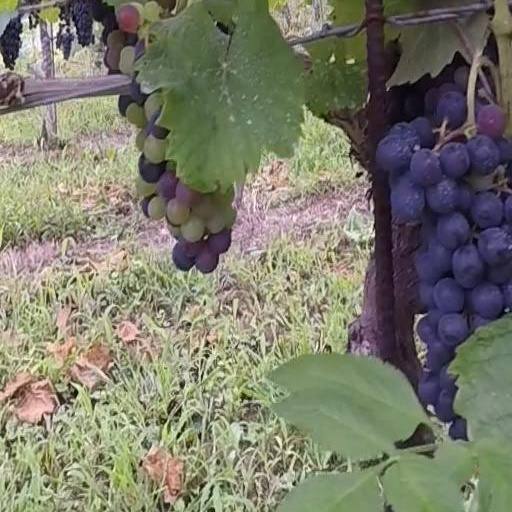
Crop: grape